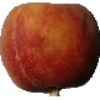
Label: Peach 1